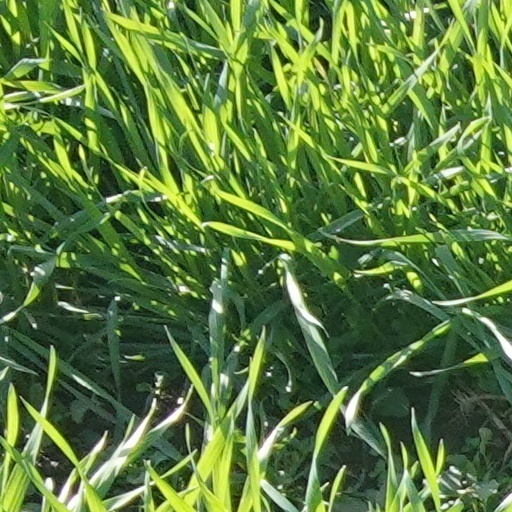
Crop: wheat